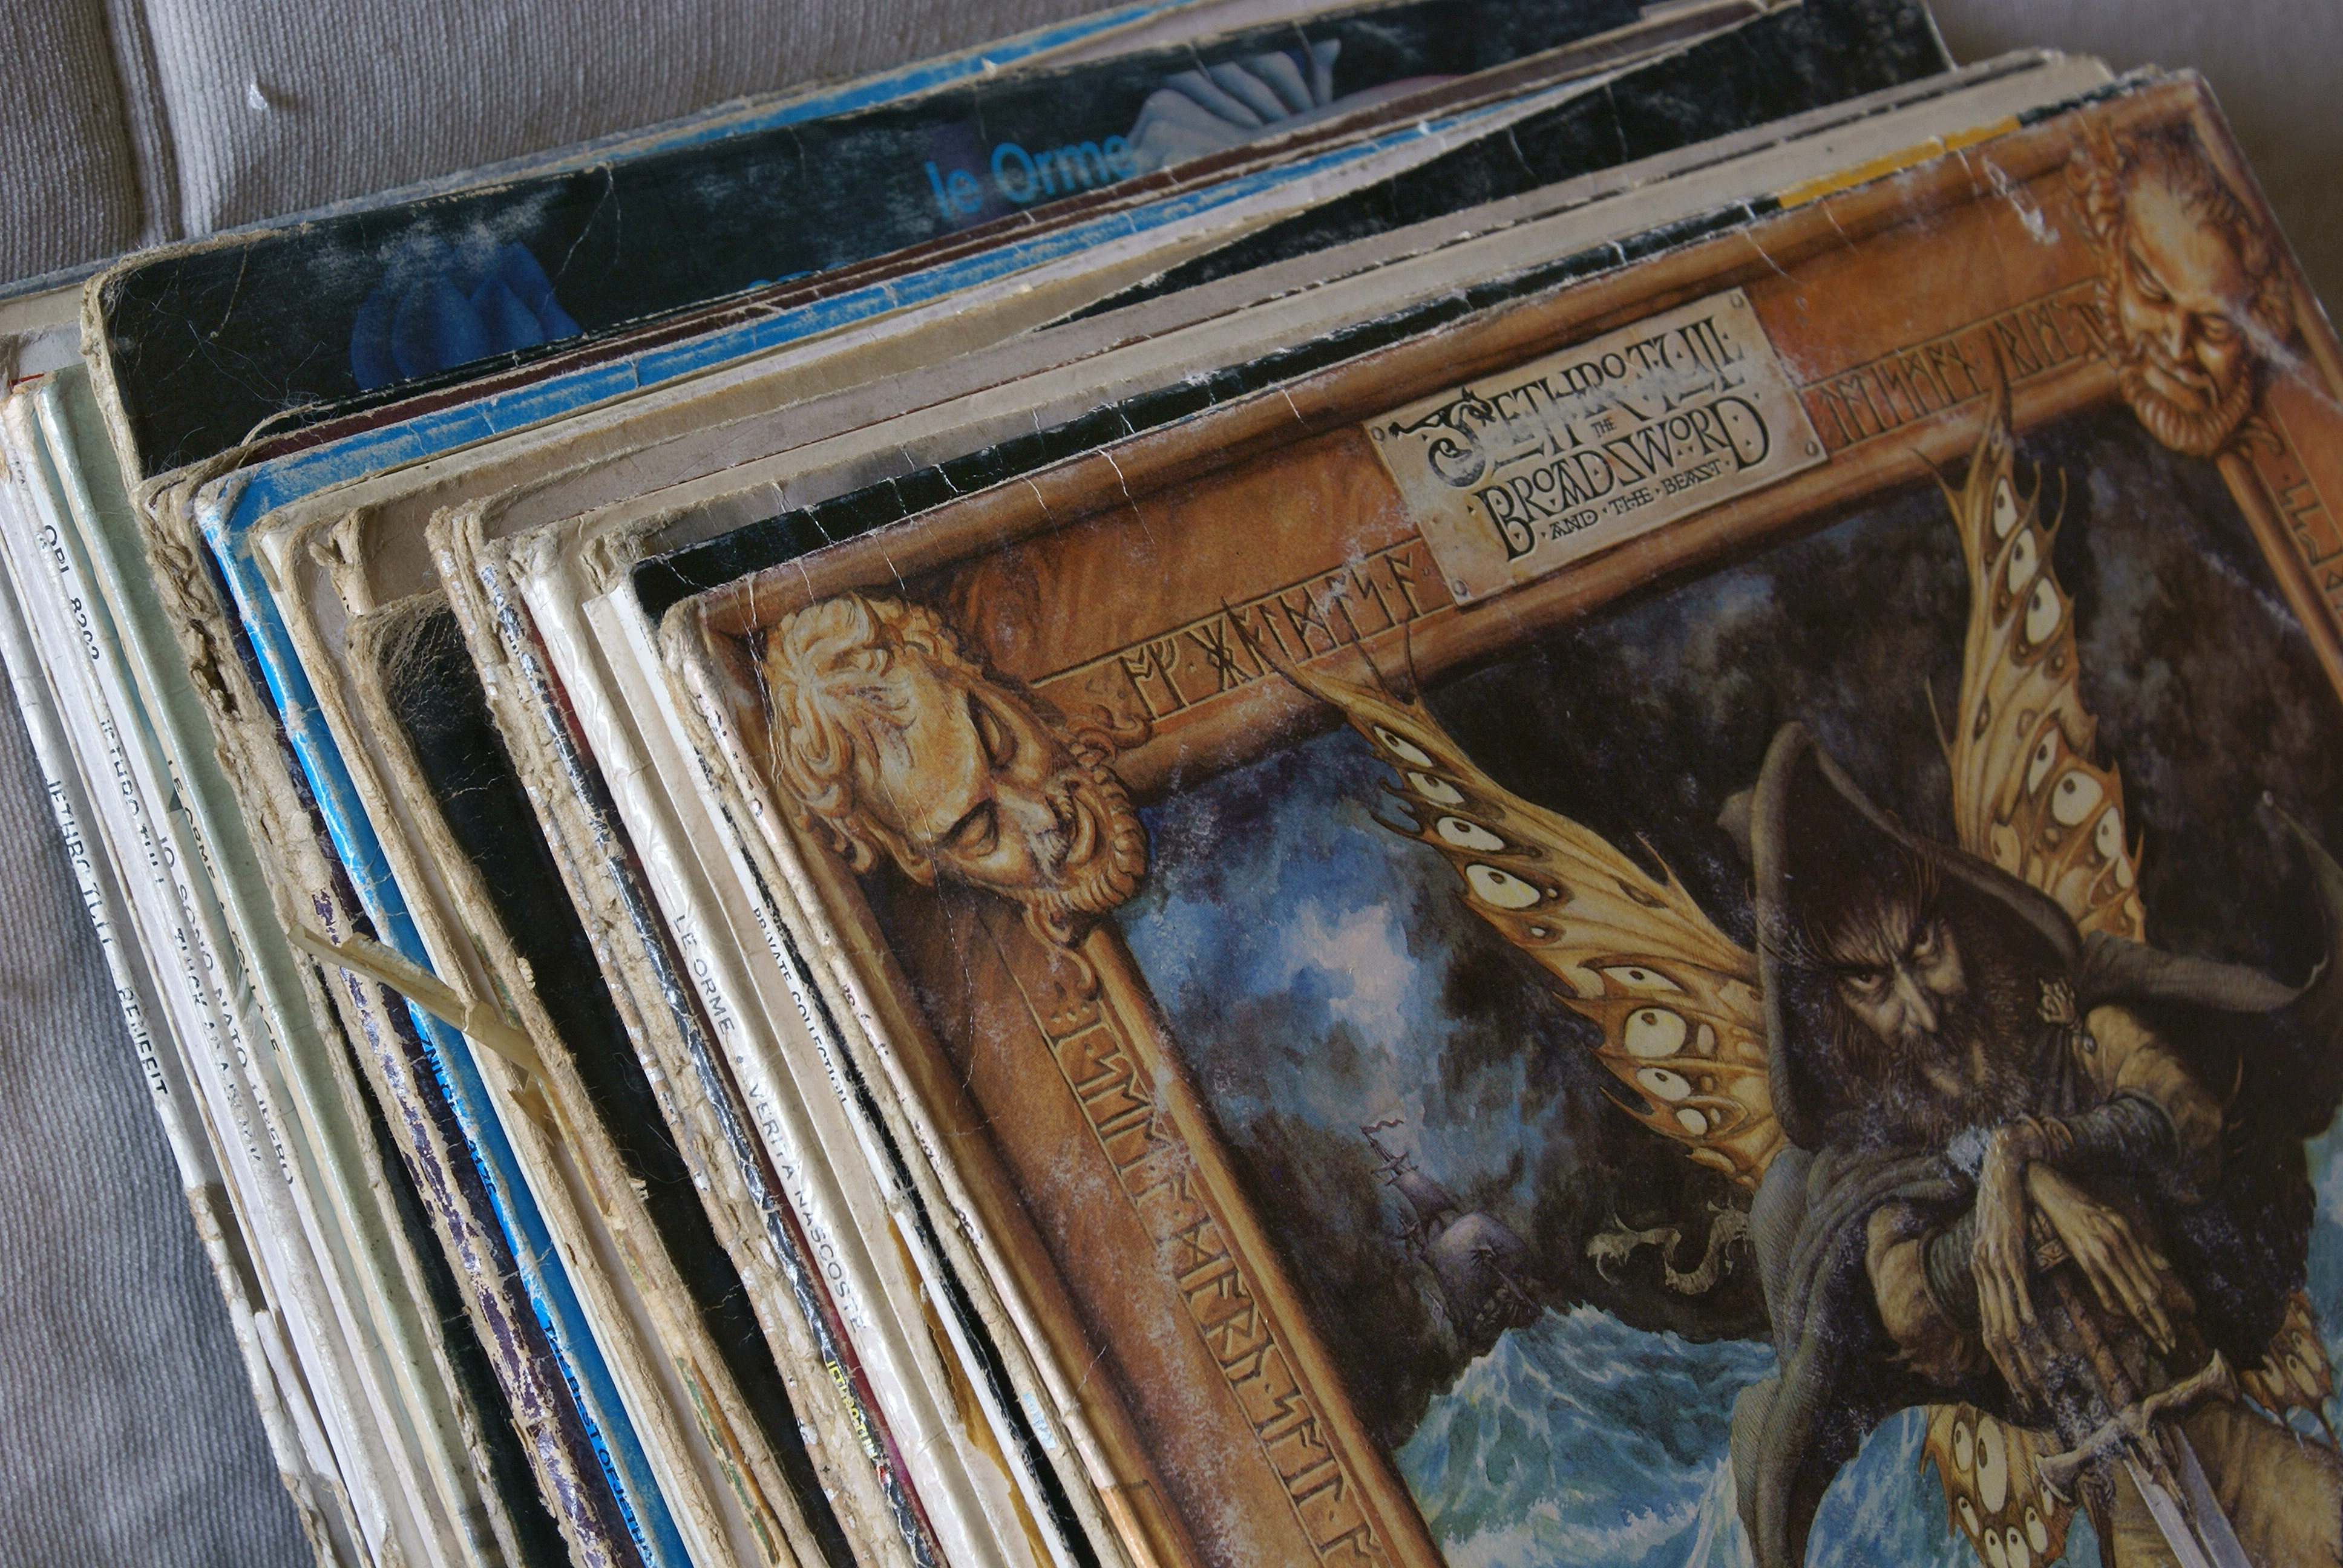
art